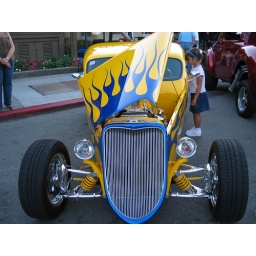
The little girl looking in the car gives you an idea of how low this one is.